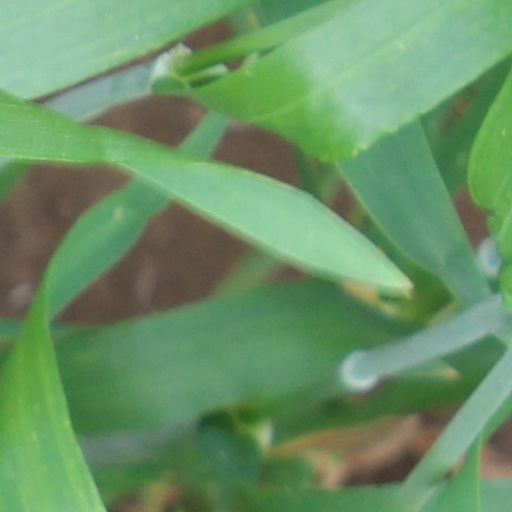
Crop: wheat